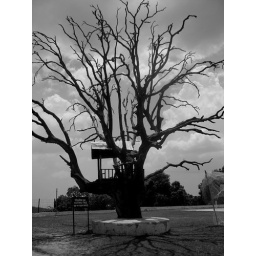
This is a historical tree situated at the worlds highest cricket ground in Chail.